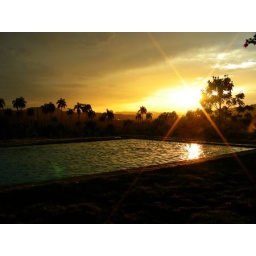
a house on top of the mountains in porta plata